Irina Embrich

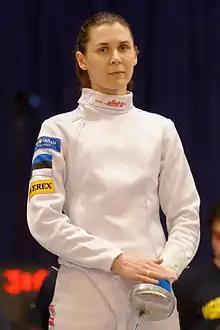
Embrich at the Challenge International de Saint-Maur 2013

Irina Embrich, née Zamkovaja (born 12 July 1980) is an Estonian left-handed épée fencer. Embrich is the 2024 individual European champion, a two-time team European champion, and a 2017 team world champion. A two-time Olympian, Embrich is a 2021 team Olympic champion.